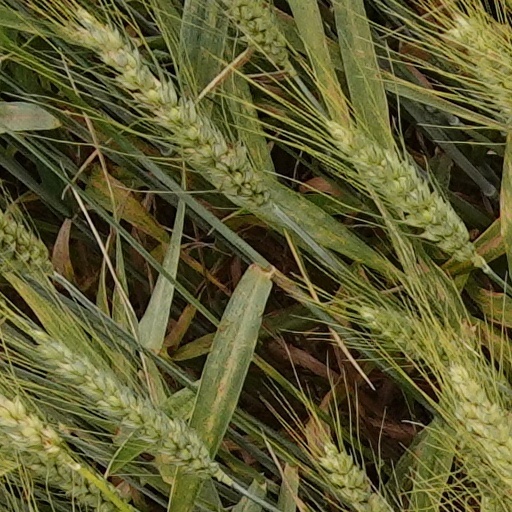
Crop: wheat